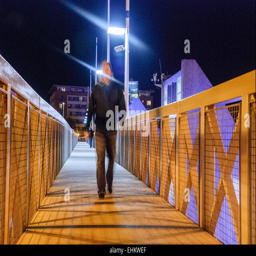
a man walks across a pedestrian bridge at night